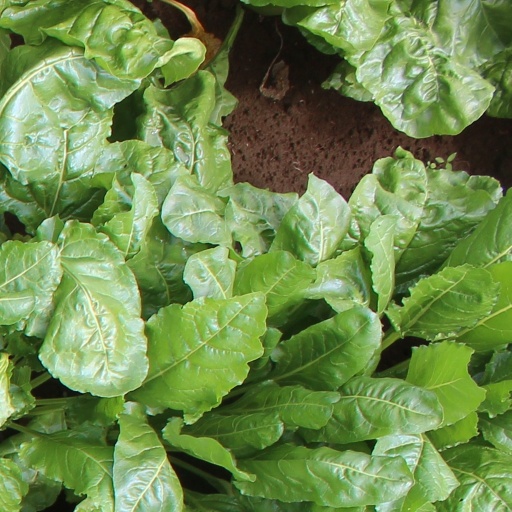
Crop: sugar beet